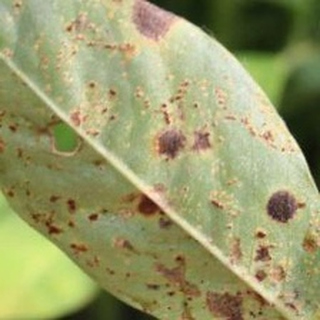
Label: groundnut_rust